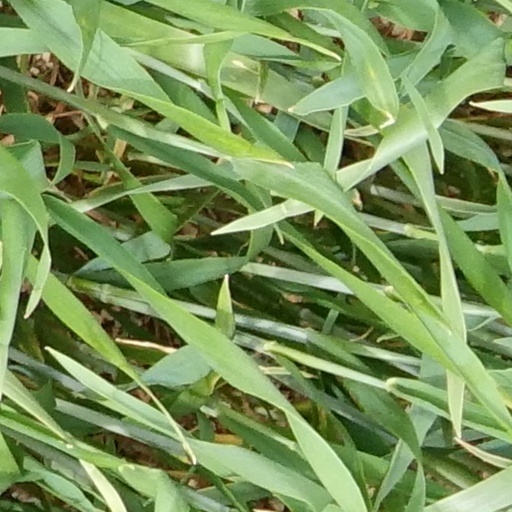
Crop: wheat